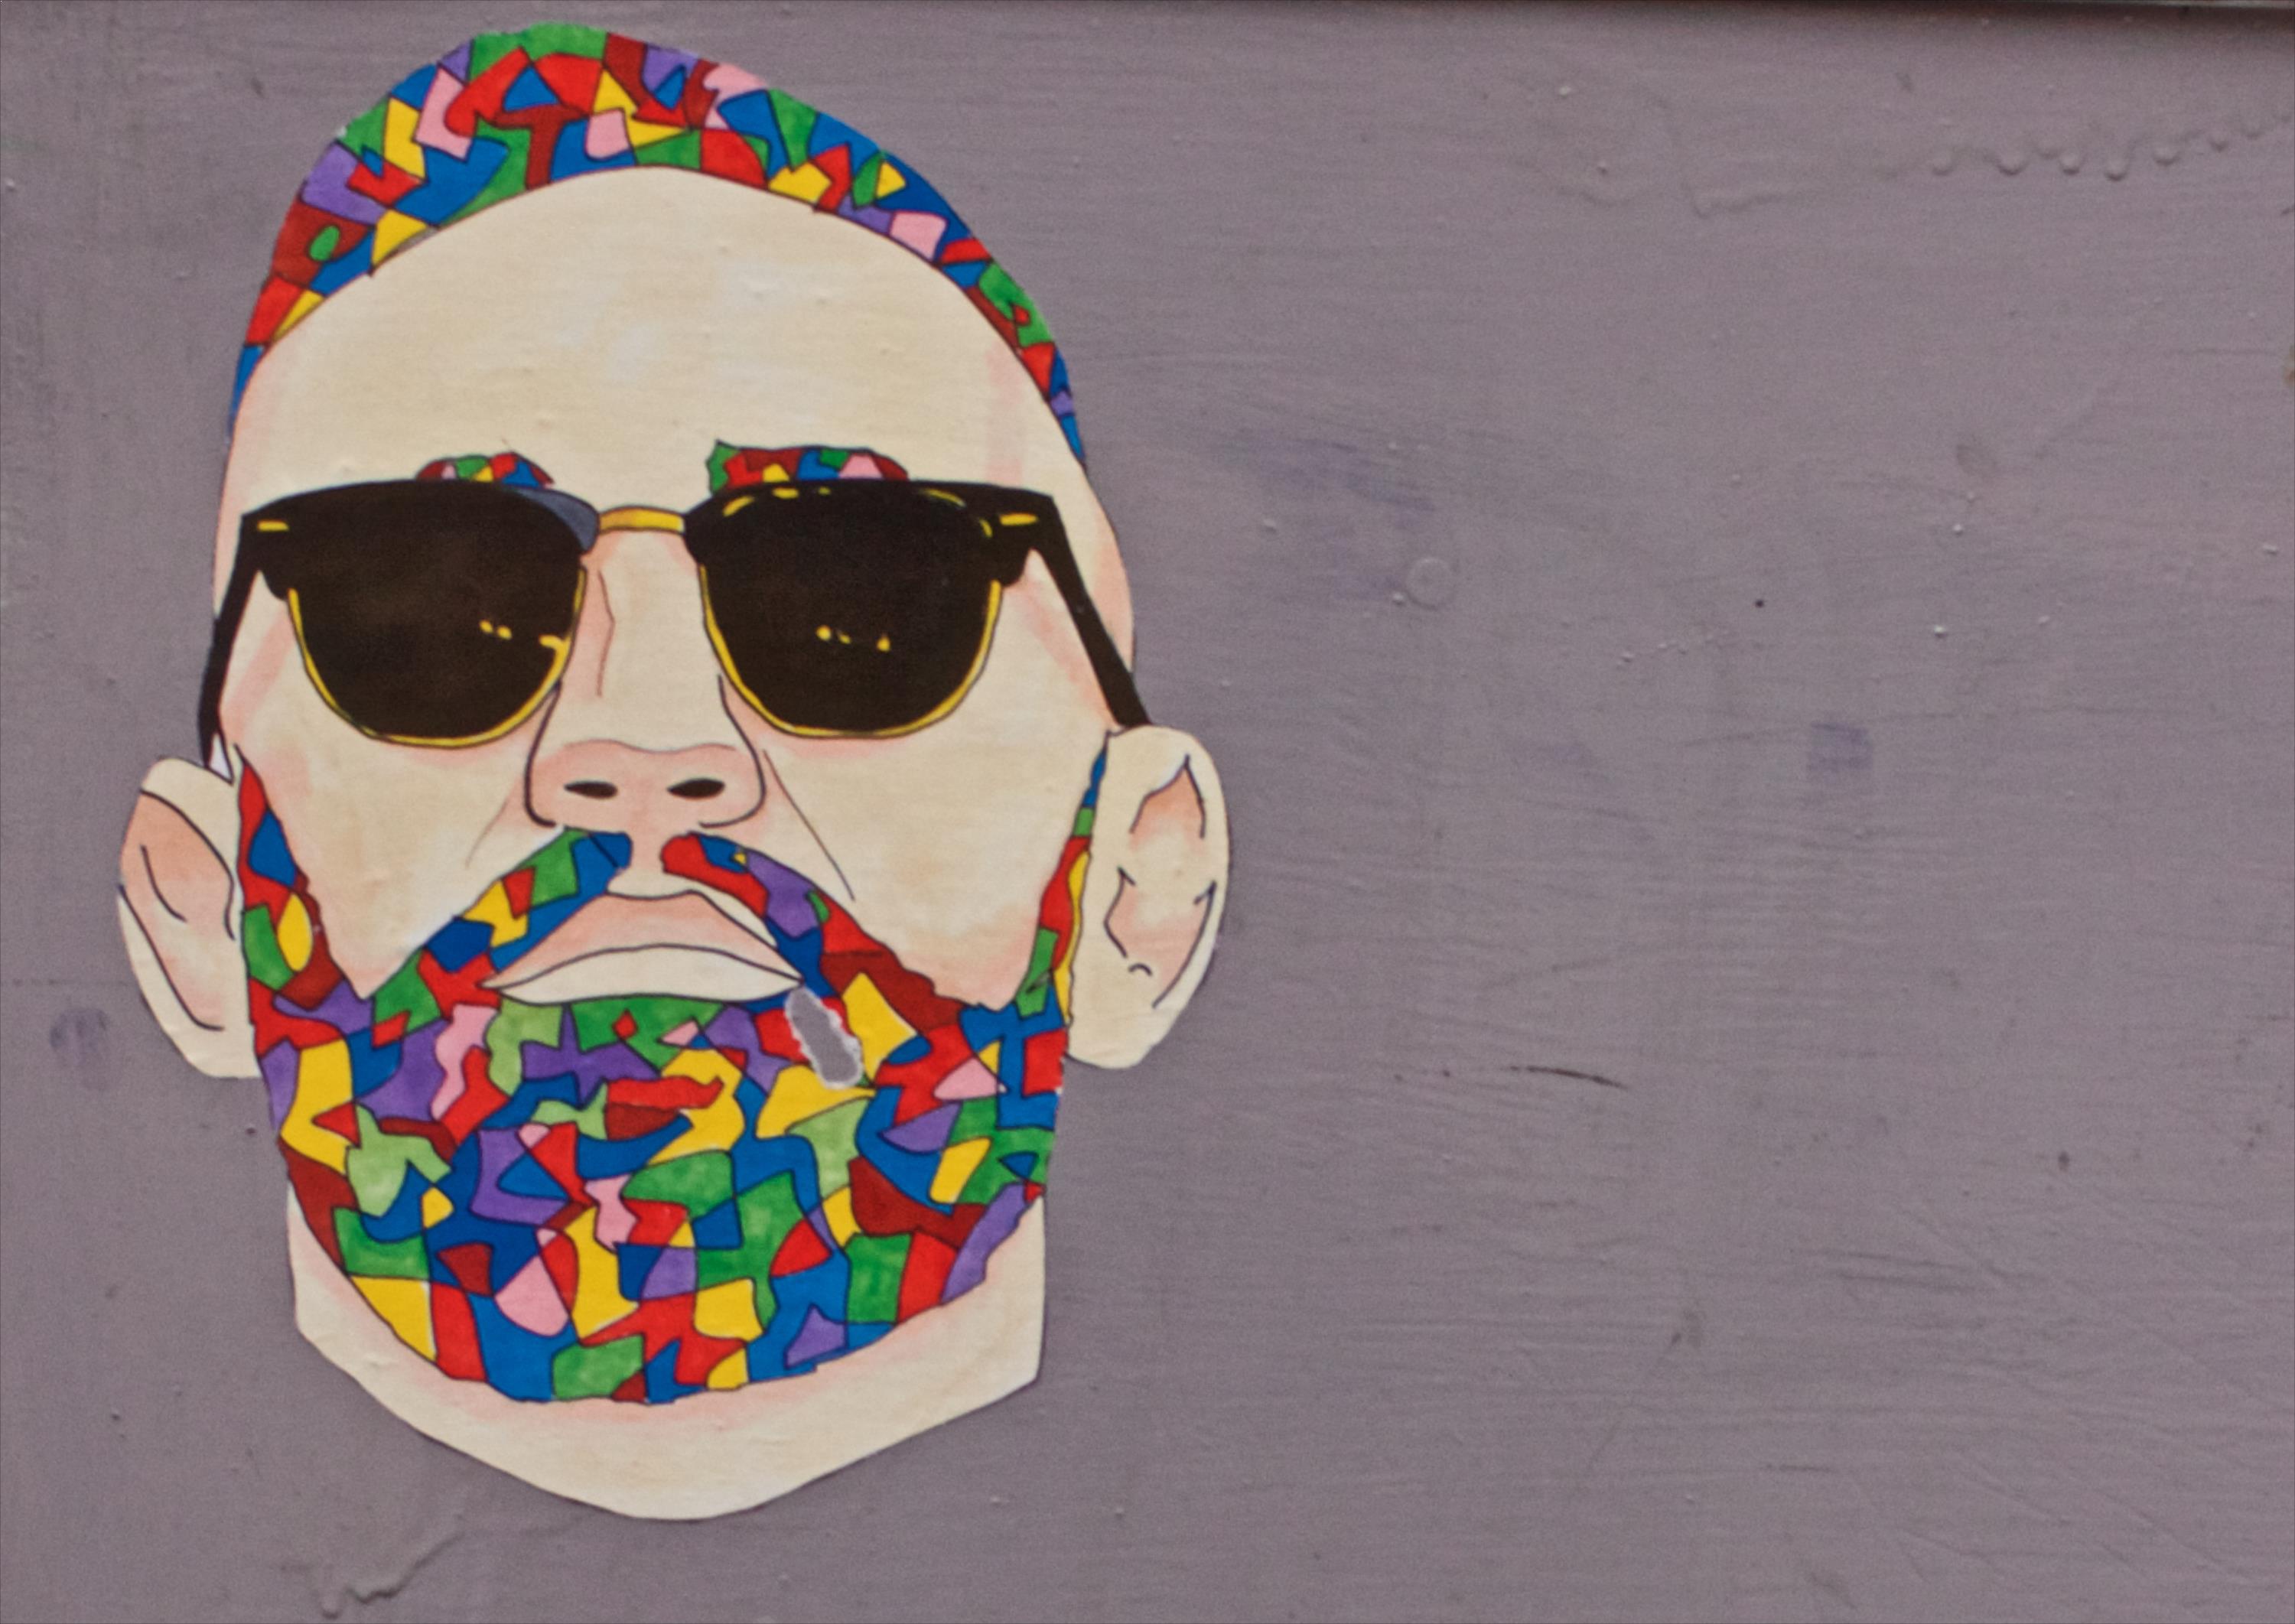
eyewear, head, art, street art, glasses, sunglasses, illustration, facial hair, moustache, cool, skull, beard, visual arts, paint